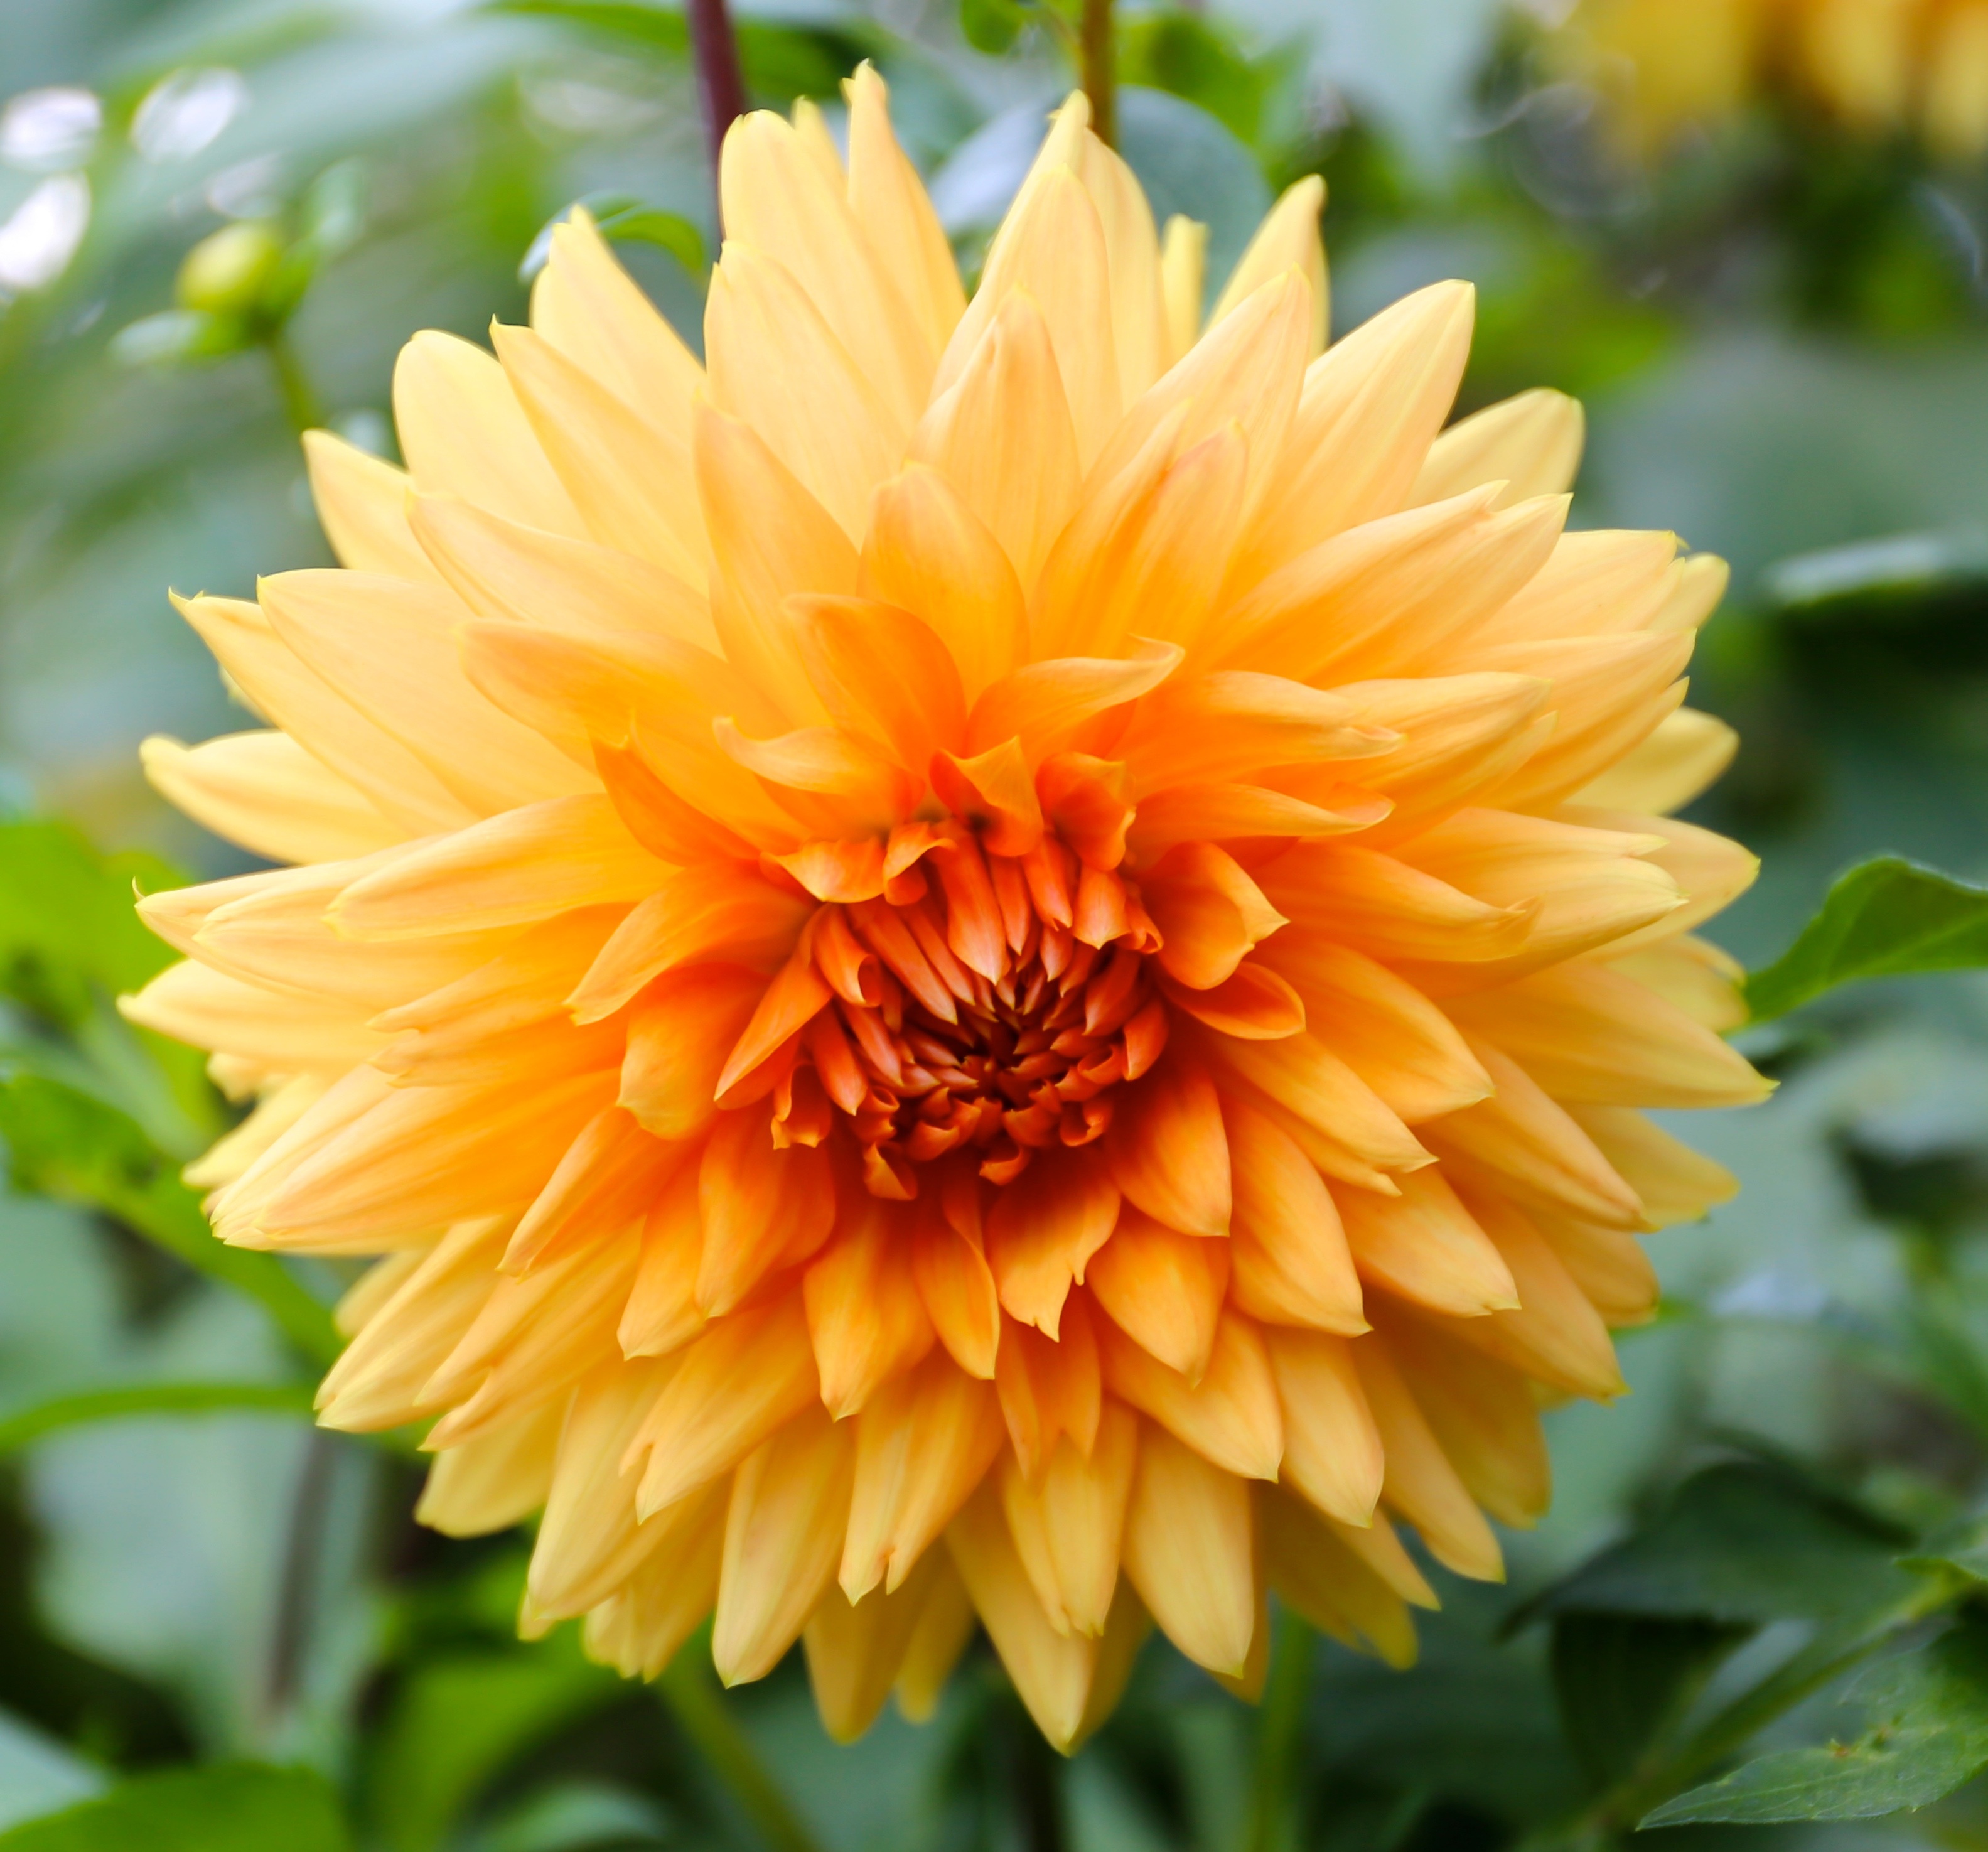
plant, flower, petal, botany, yellow, garden, flora, dahlia, macro photography, flowering plant, daisy family, calendula, asterales, annual plant, plant stem, land plant, nodule